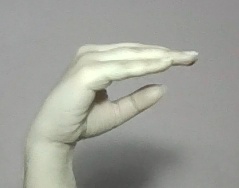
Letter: jeem